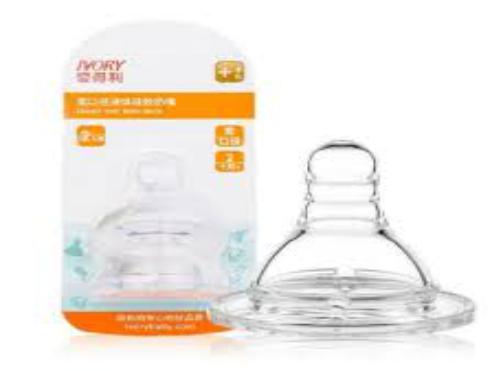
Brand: IVORY
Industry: Necessities